Plaza Miranda bombing

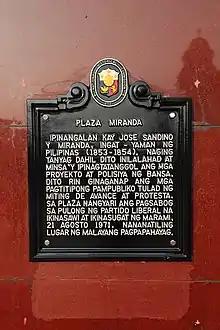
National Historical Commission of the Philippines' historical marker commemorating Plaza Miranda, unveiled on the 50th anniversary of the bombing.

Having blamed communists, Marcos used the bombing to justify his subsequent suspension of the writ of habeas corpus, an act which would later be seen as a prelude to the declaration of Martial Law more than a year later.